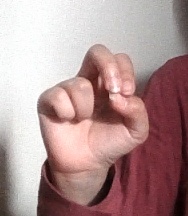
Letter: gaaf